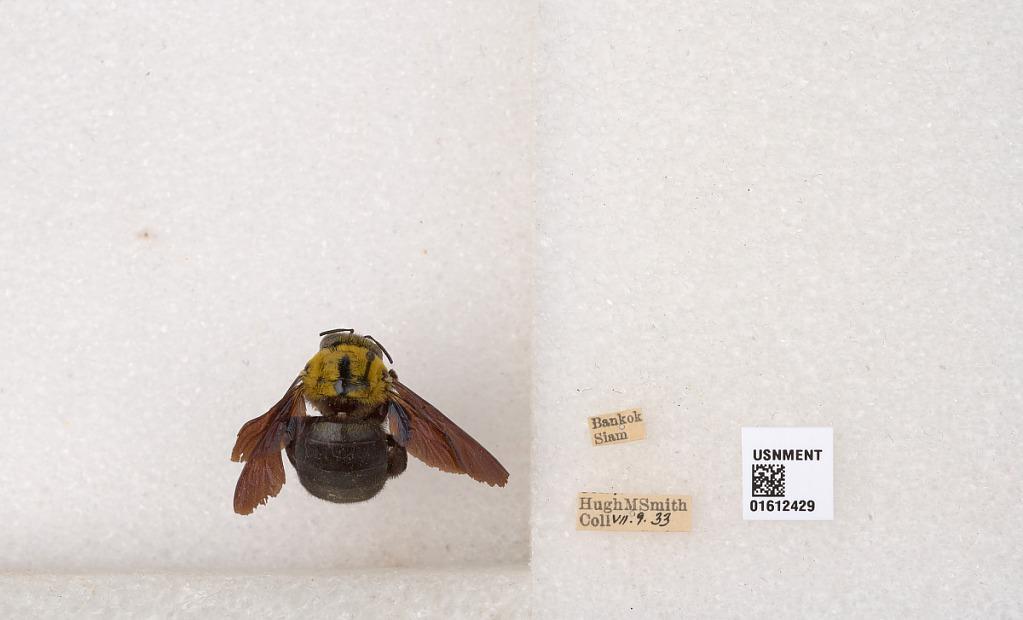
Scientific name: Xylocopa
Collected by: H. Smith
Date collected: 1933-7-9
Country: Thailand
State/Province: Bangkok
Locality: Bangkok